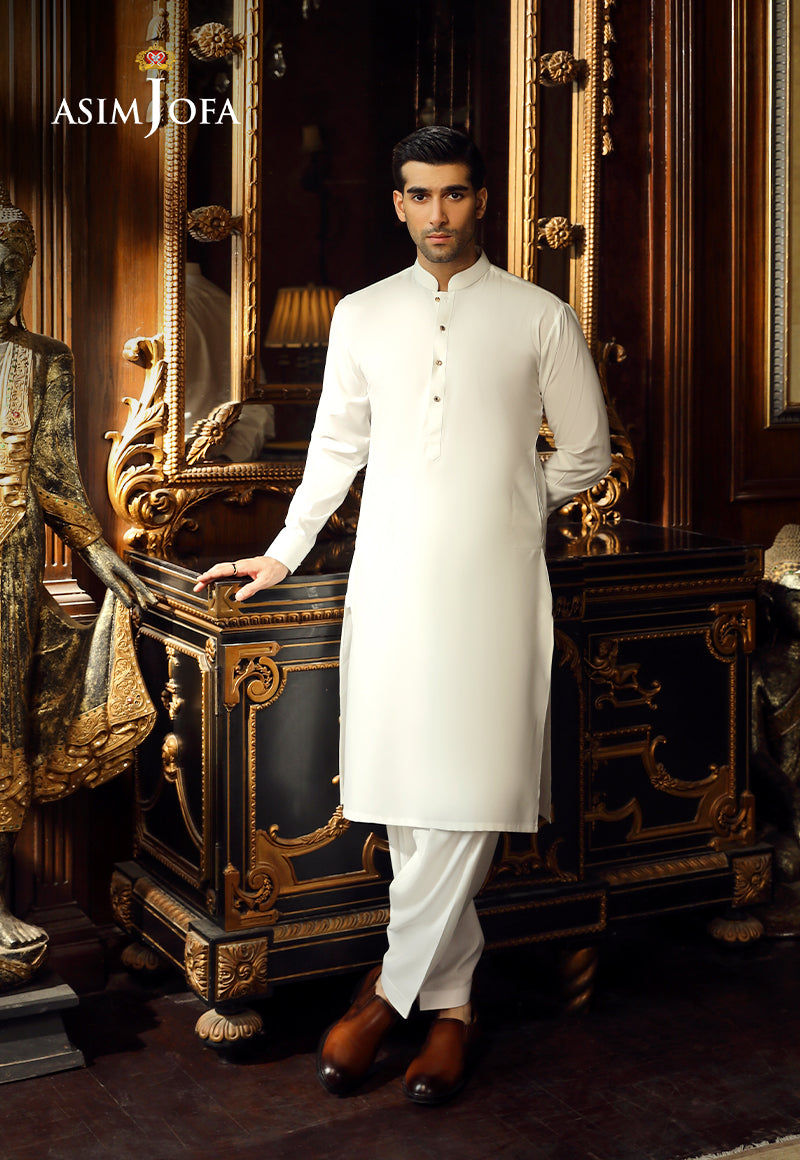
white mens formal wear kurta p